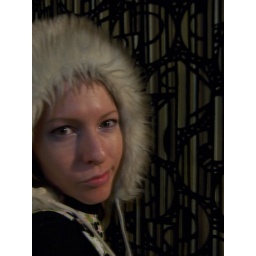
Women's restroom at Mr. C's restaurant in Omaha, NE. The black design on that striped wallpaper is actually velvet.